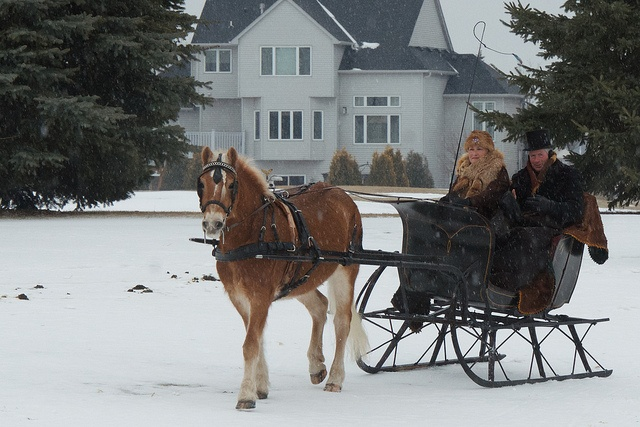
Two people are riding in a horse driven carriage.
a horse is pulling a sleigh with people in it
Picturesque winter scene of a man in woman in horse drawn carriage and snow.
A man and a woman riding in a sleigh pulled by a horse.
a horse pulling a carriage with people in the snow